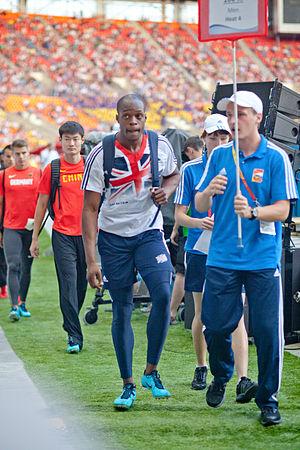
James Dasaolu est un athlète britannique, spécialiste des épreuves de sprint.